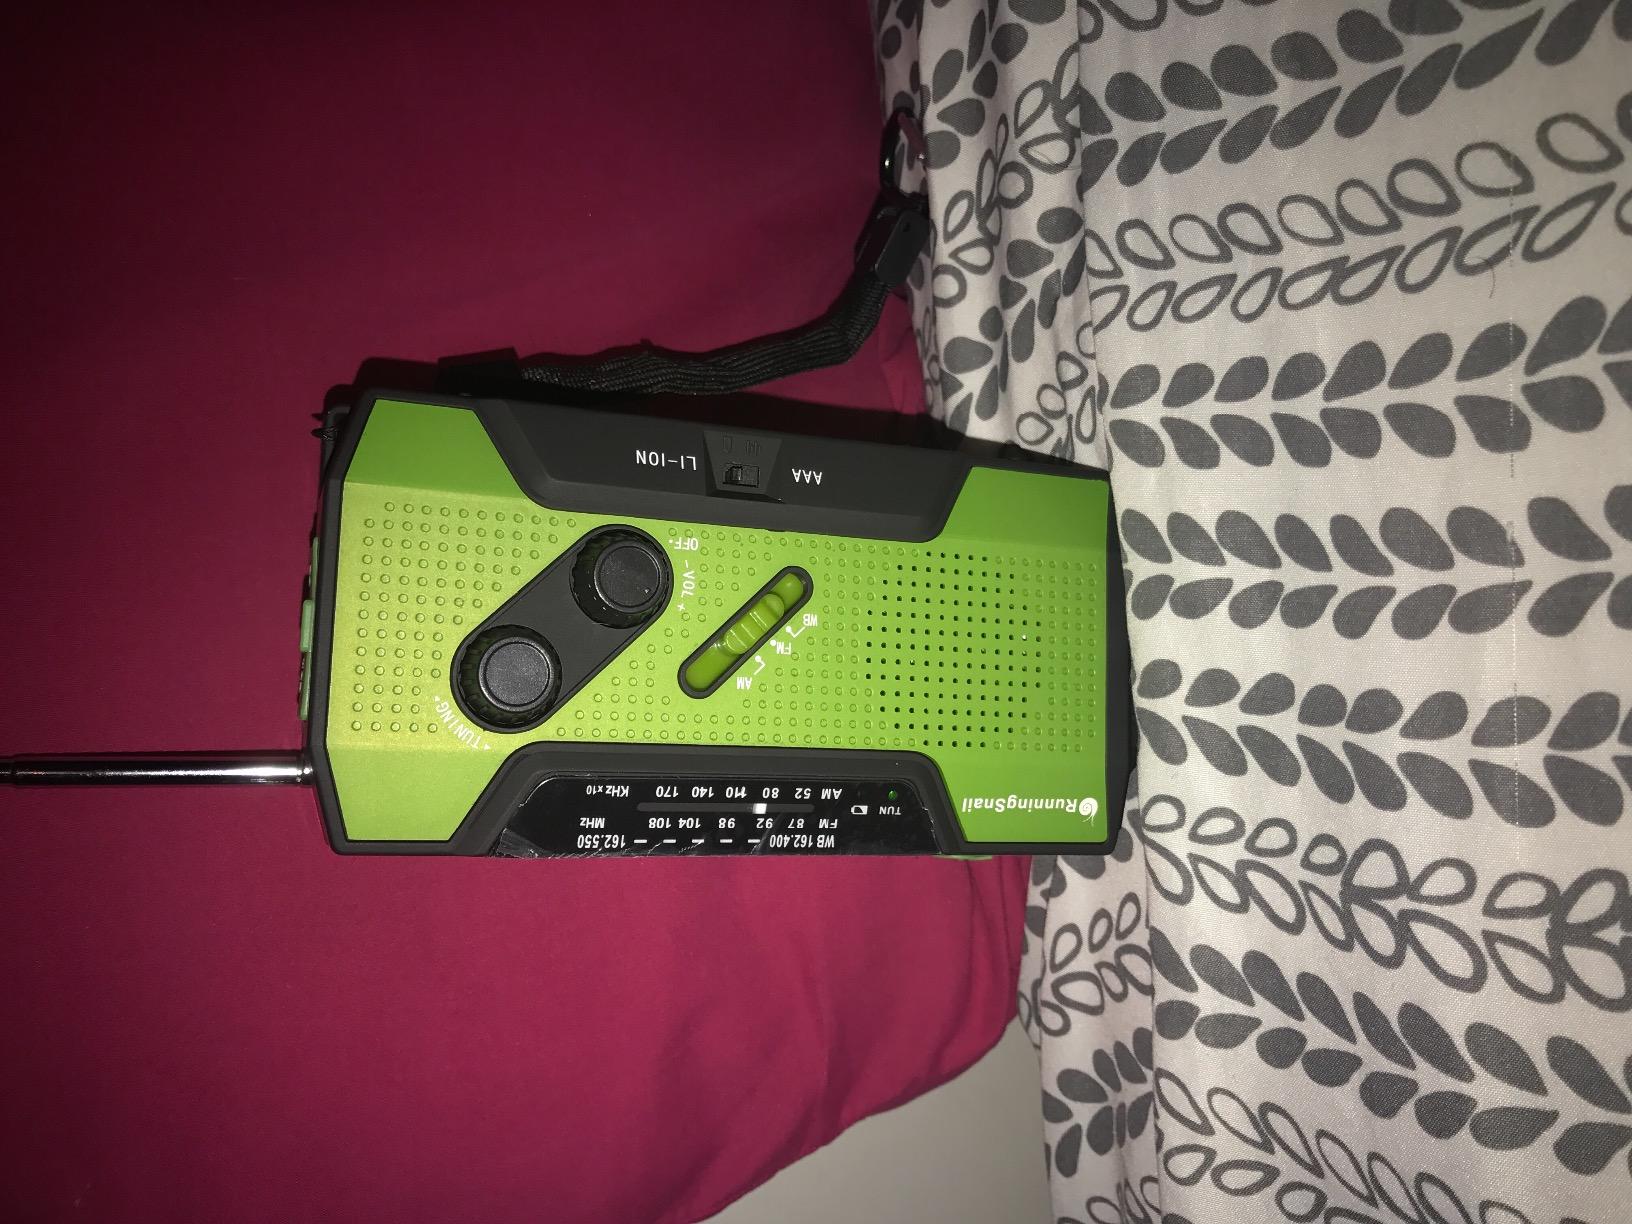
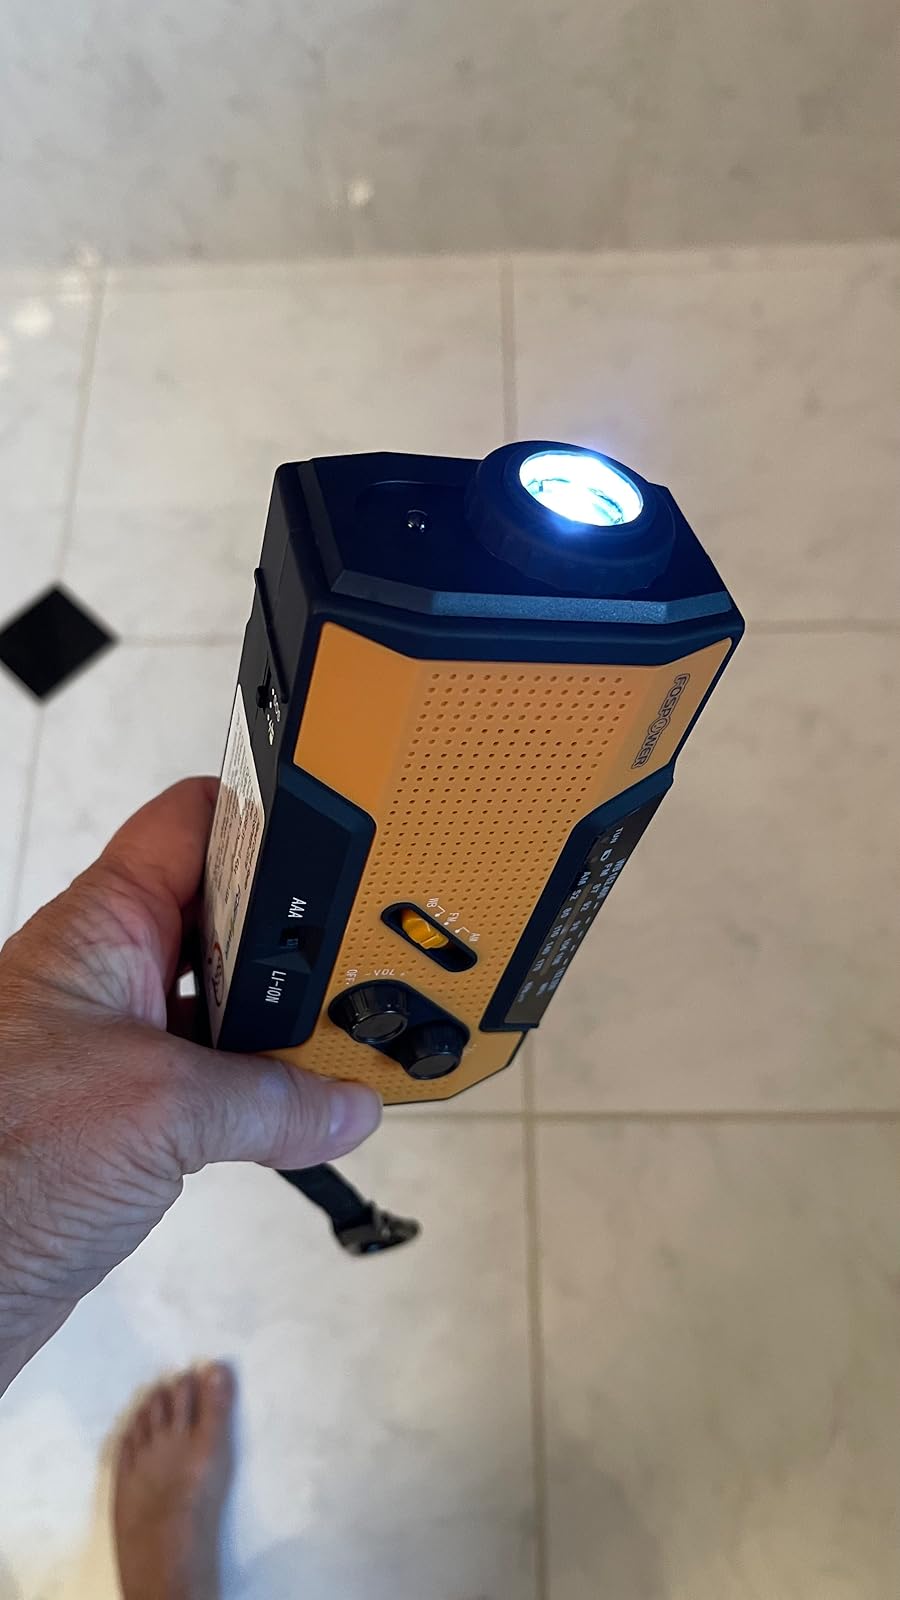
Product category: radio
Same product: no